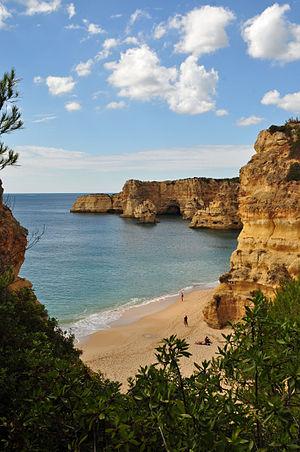
L'Algarve est une région administrative située au sud du Portugal continental. La ville de Faro en est la capitale administrative ; ses habitants sont appelés Algarviens. Il s'agit d'une des régions touristiques estivales les plus importantes du Portugal et d'Europe, grâce à ses plages et son patrimoine historique.